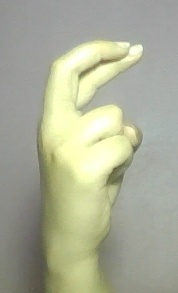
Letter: zay